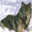
Label: wolf